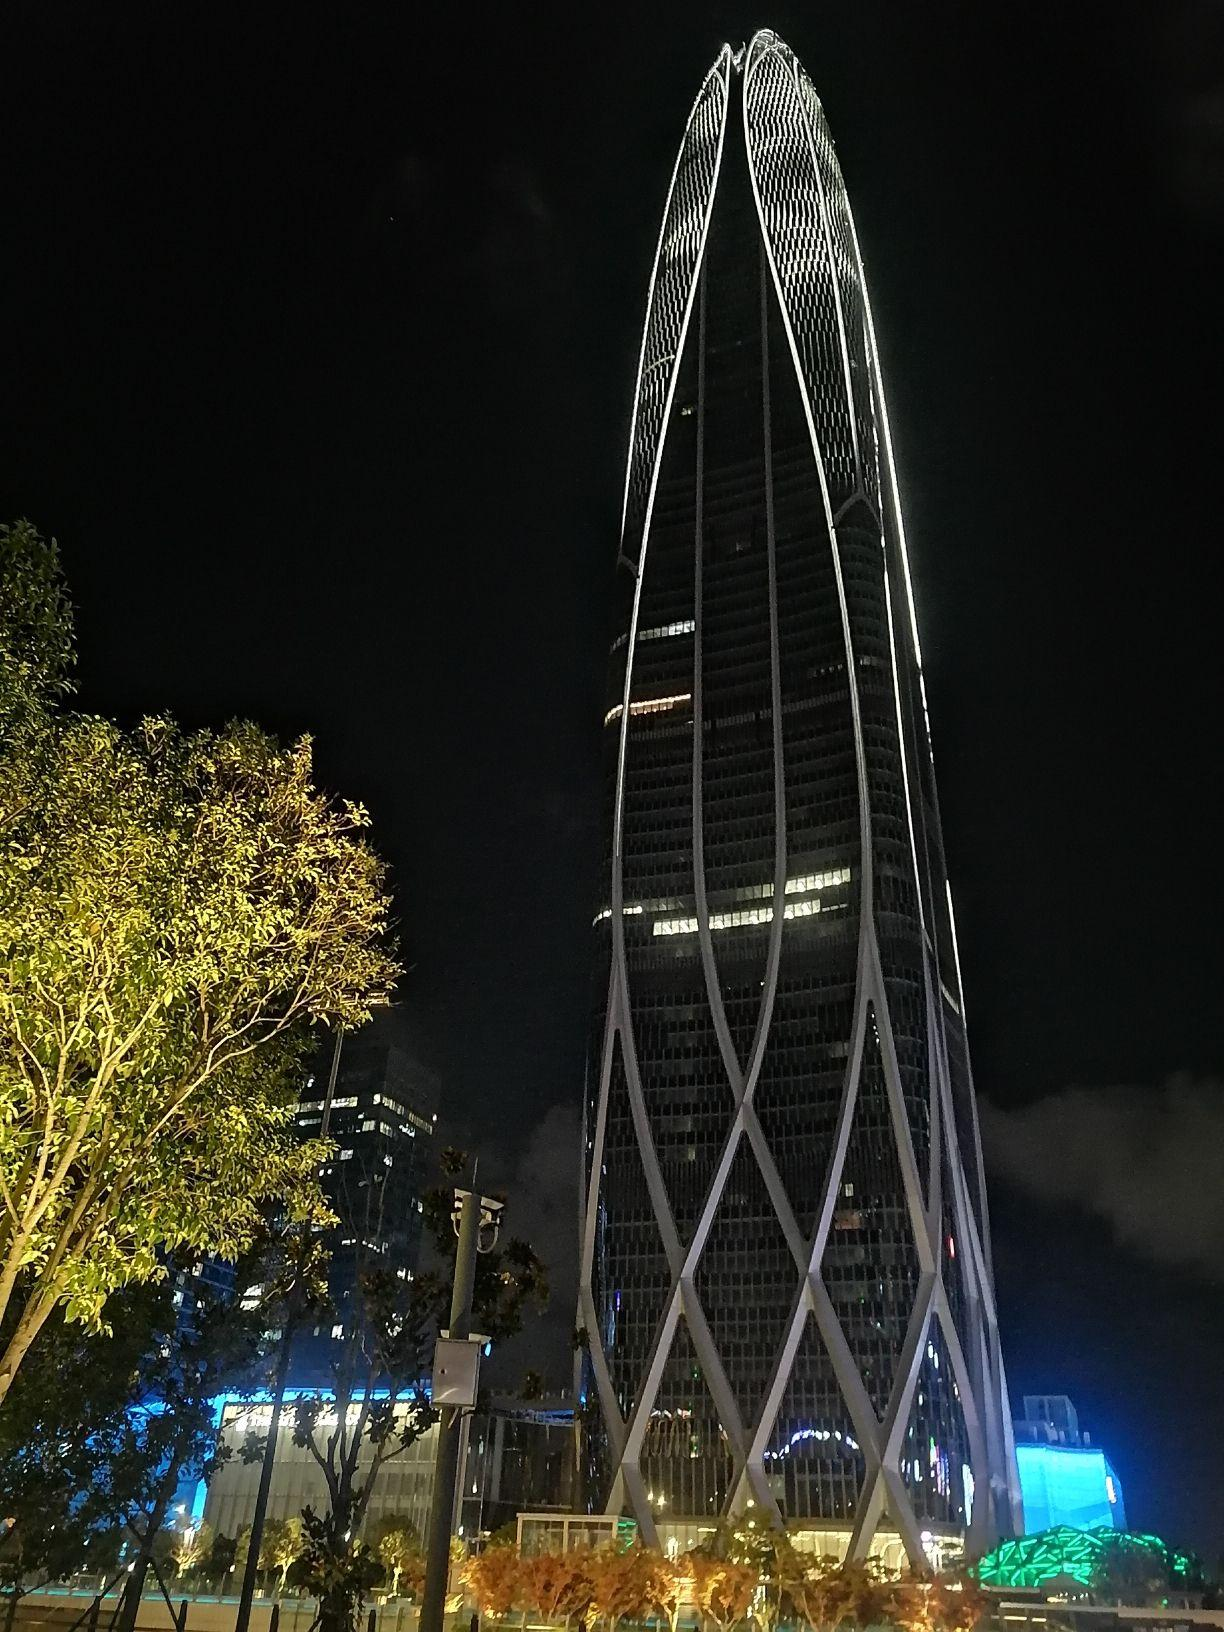
地标名称：宁波中心大厦
所在城市：宁波市·鄞州区